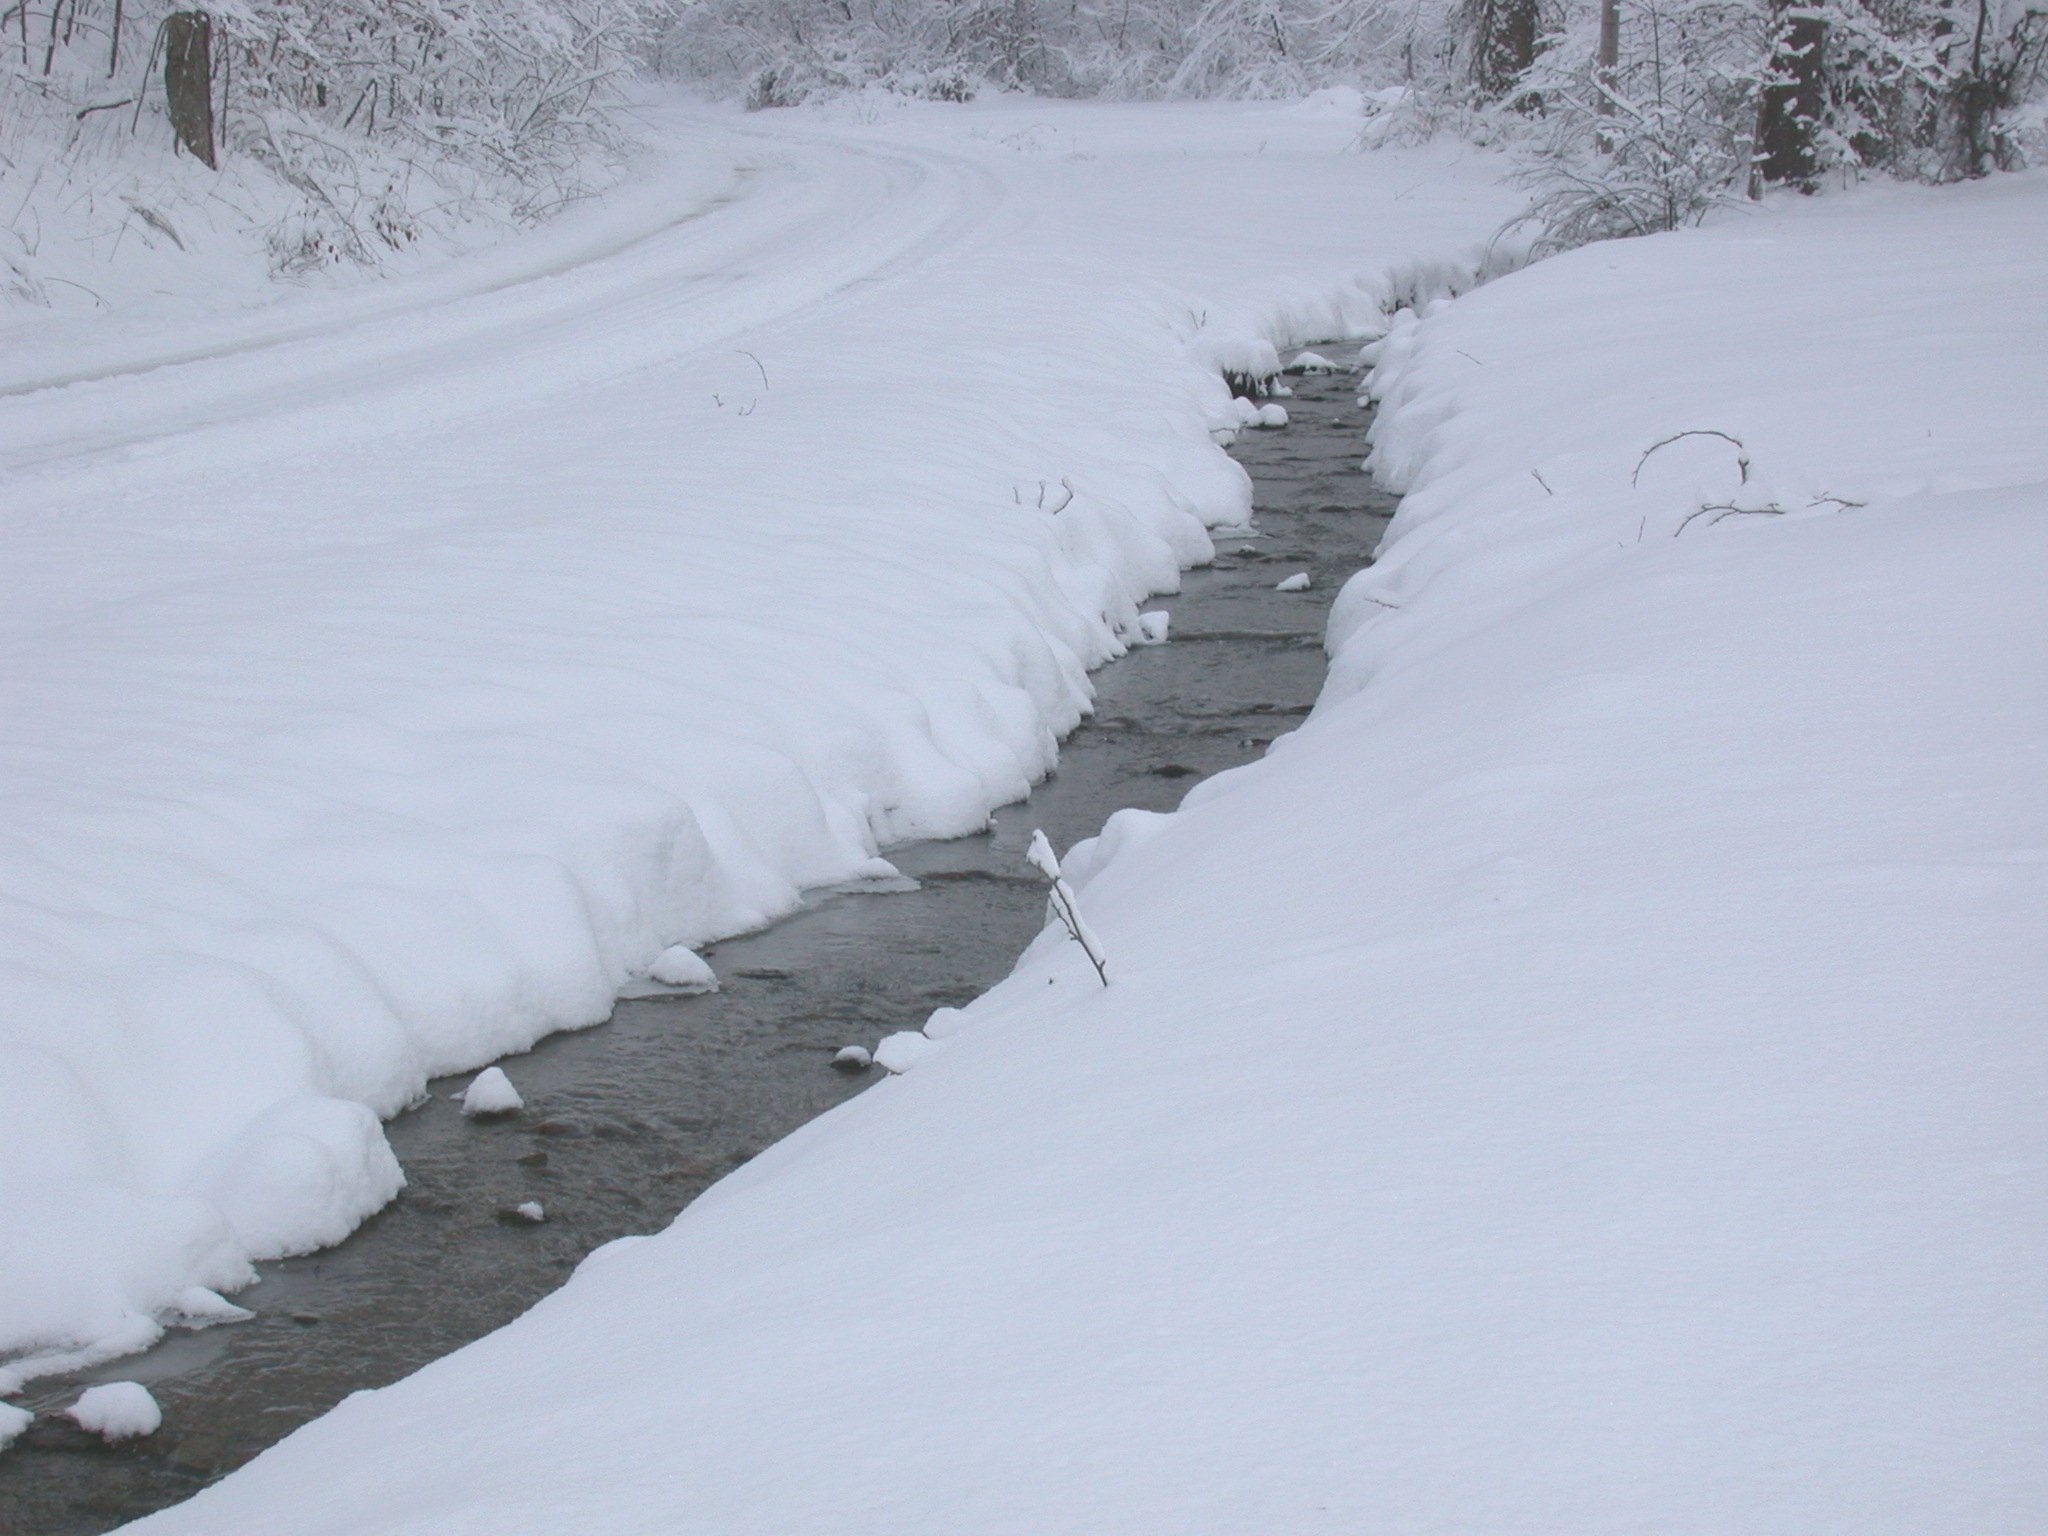
landscape, water, creek, snow, winter, white, motion, stream, flowing, natural, weather, season, outdoors, blizzard, piste, freezing, geological phenomenon, winter storm